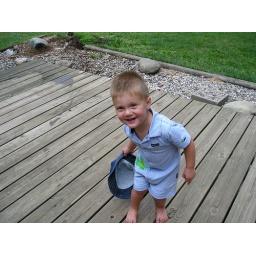
James was so cute in this hat today. He enjoyed posing for this picture. July 20